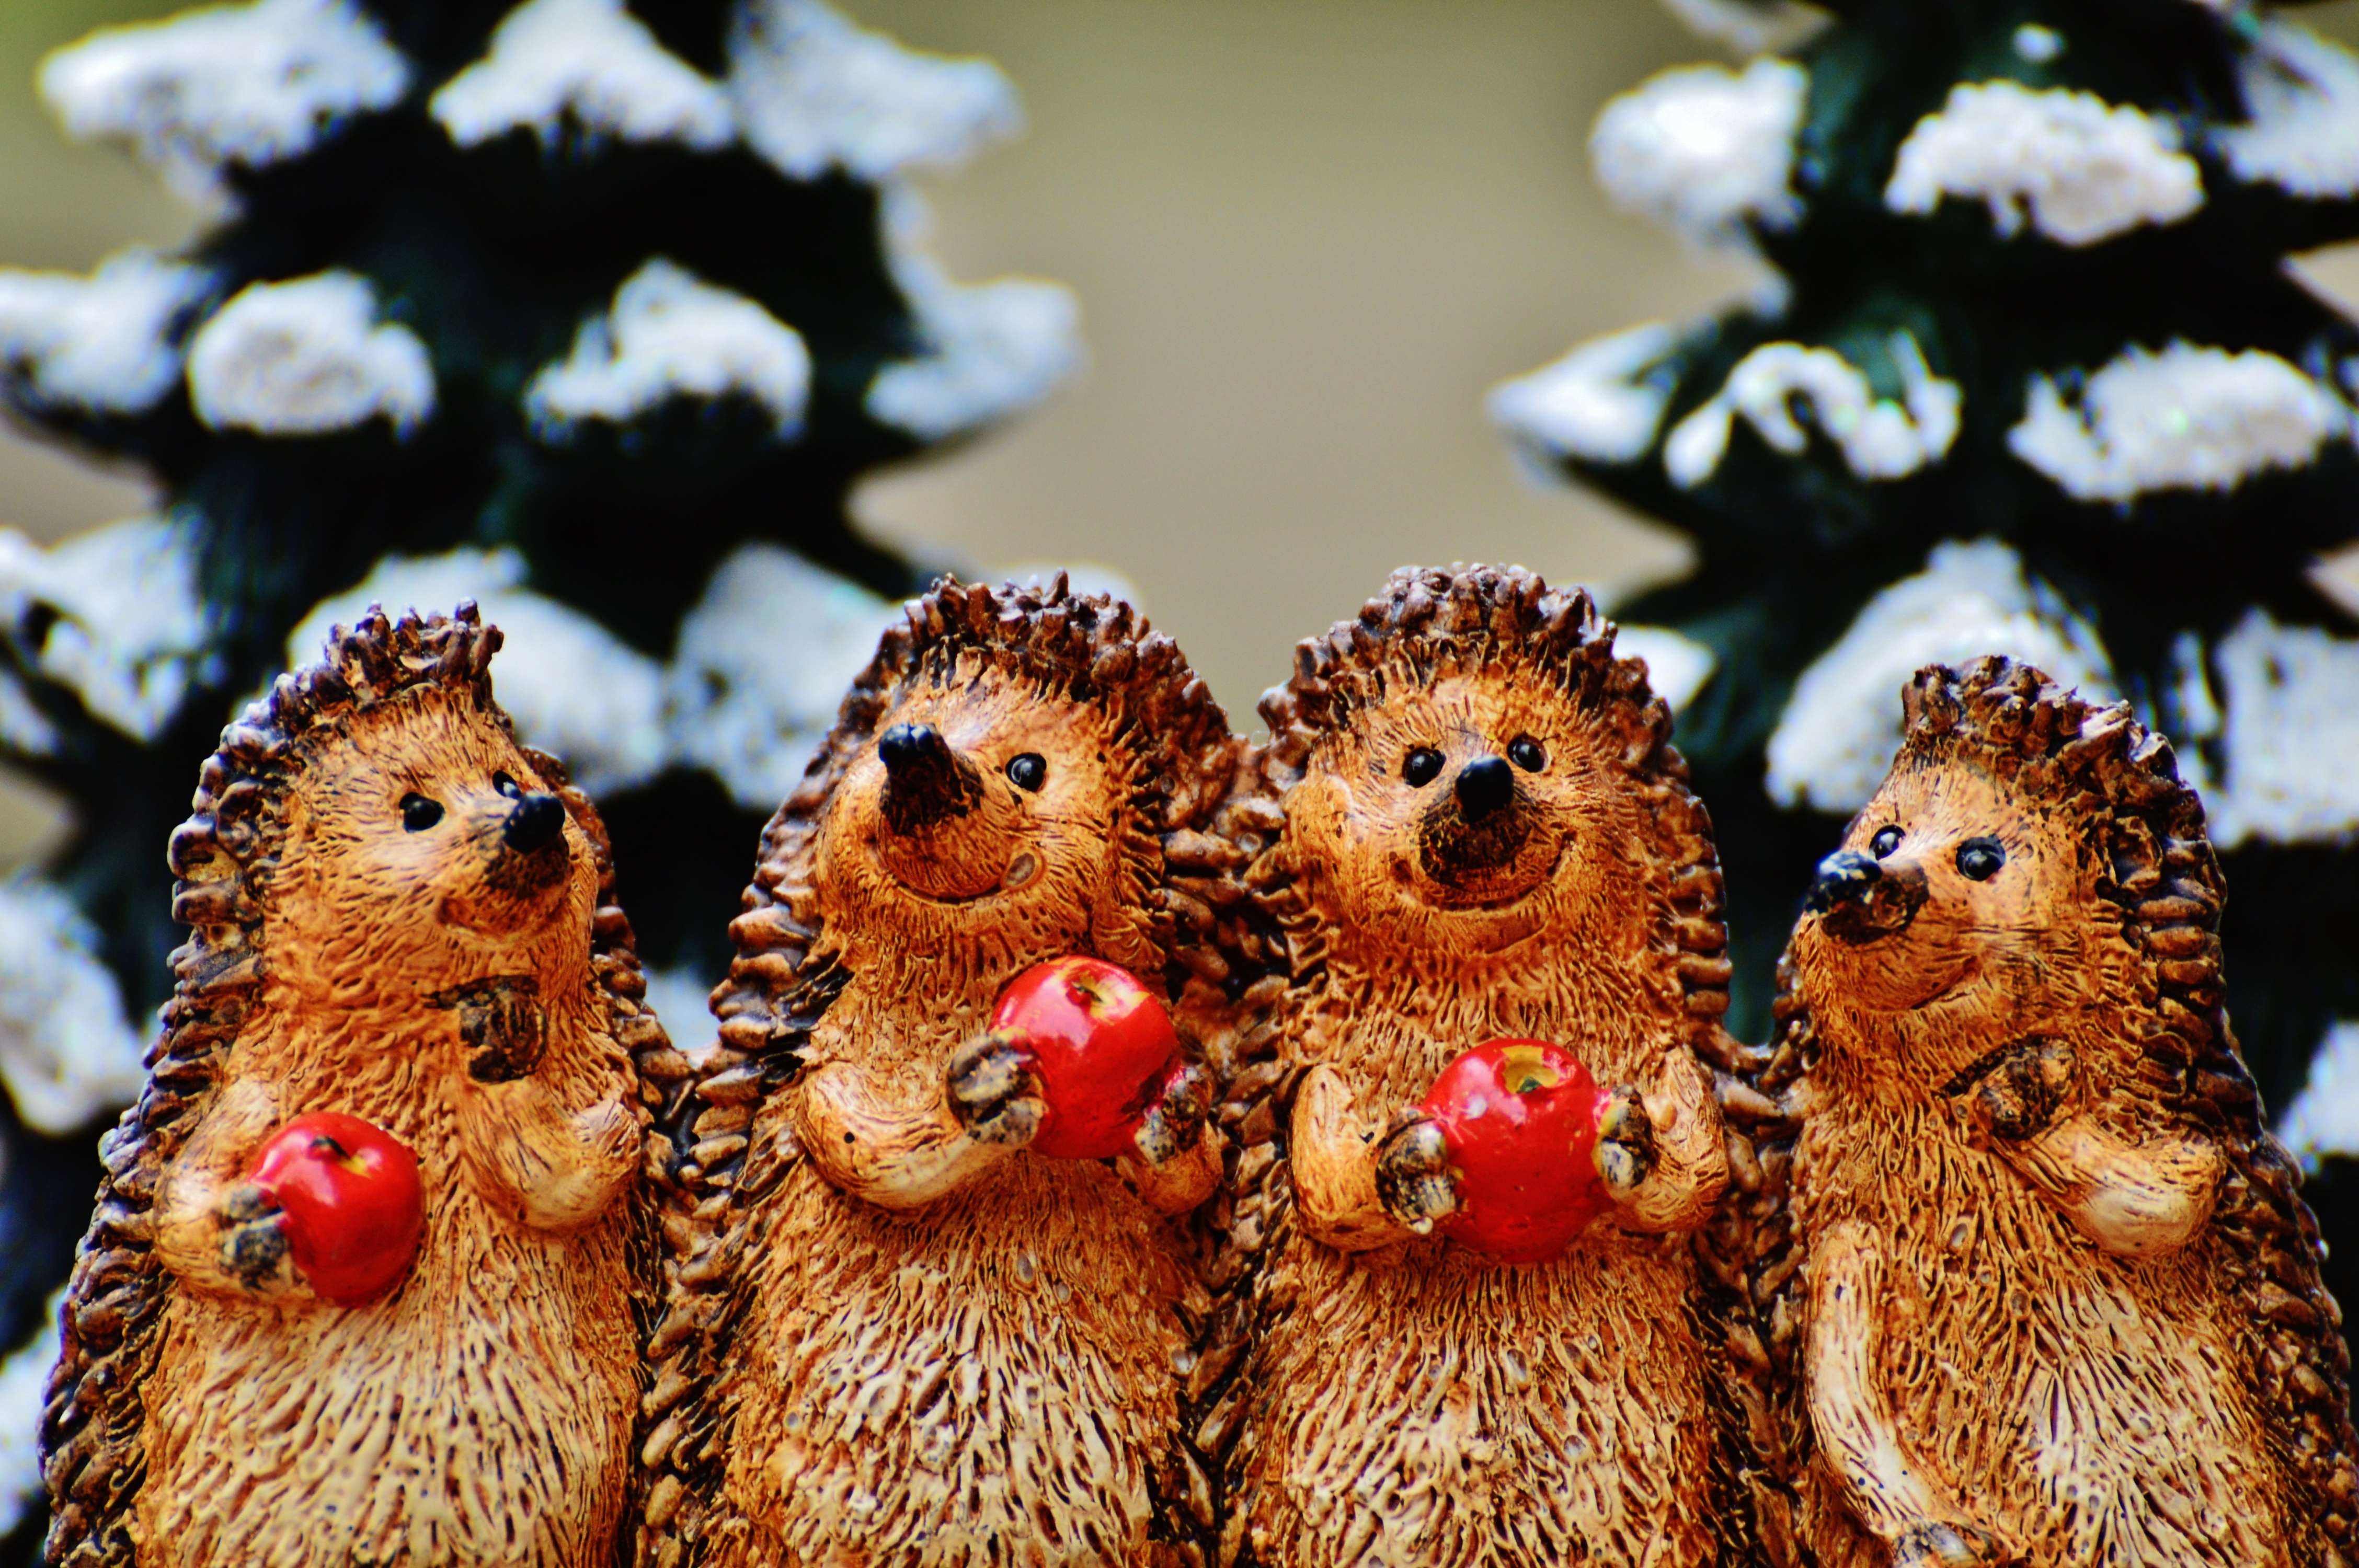
apple, winter, bird, sweet, flower, cute, decoration, food, christmas, christmas tree, celebrate, deco, advent, christmas decoration, gifts, festival, figure, contemplative, hedgehog, funny, december, wintry, nicholas